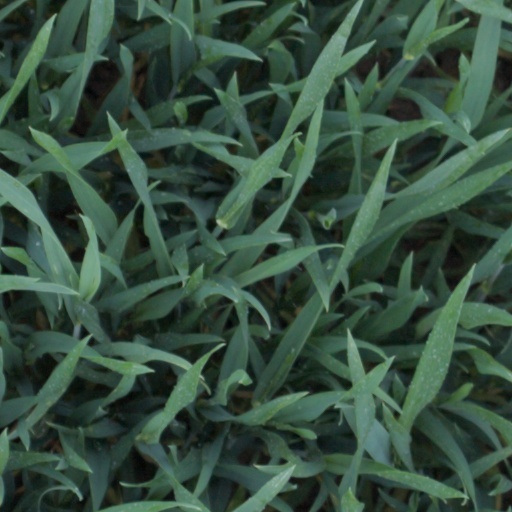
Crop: wheat